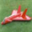
Label: airplane